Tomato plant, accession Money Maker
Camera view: vertical (180 deg); turntable rotation: 0 degrees
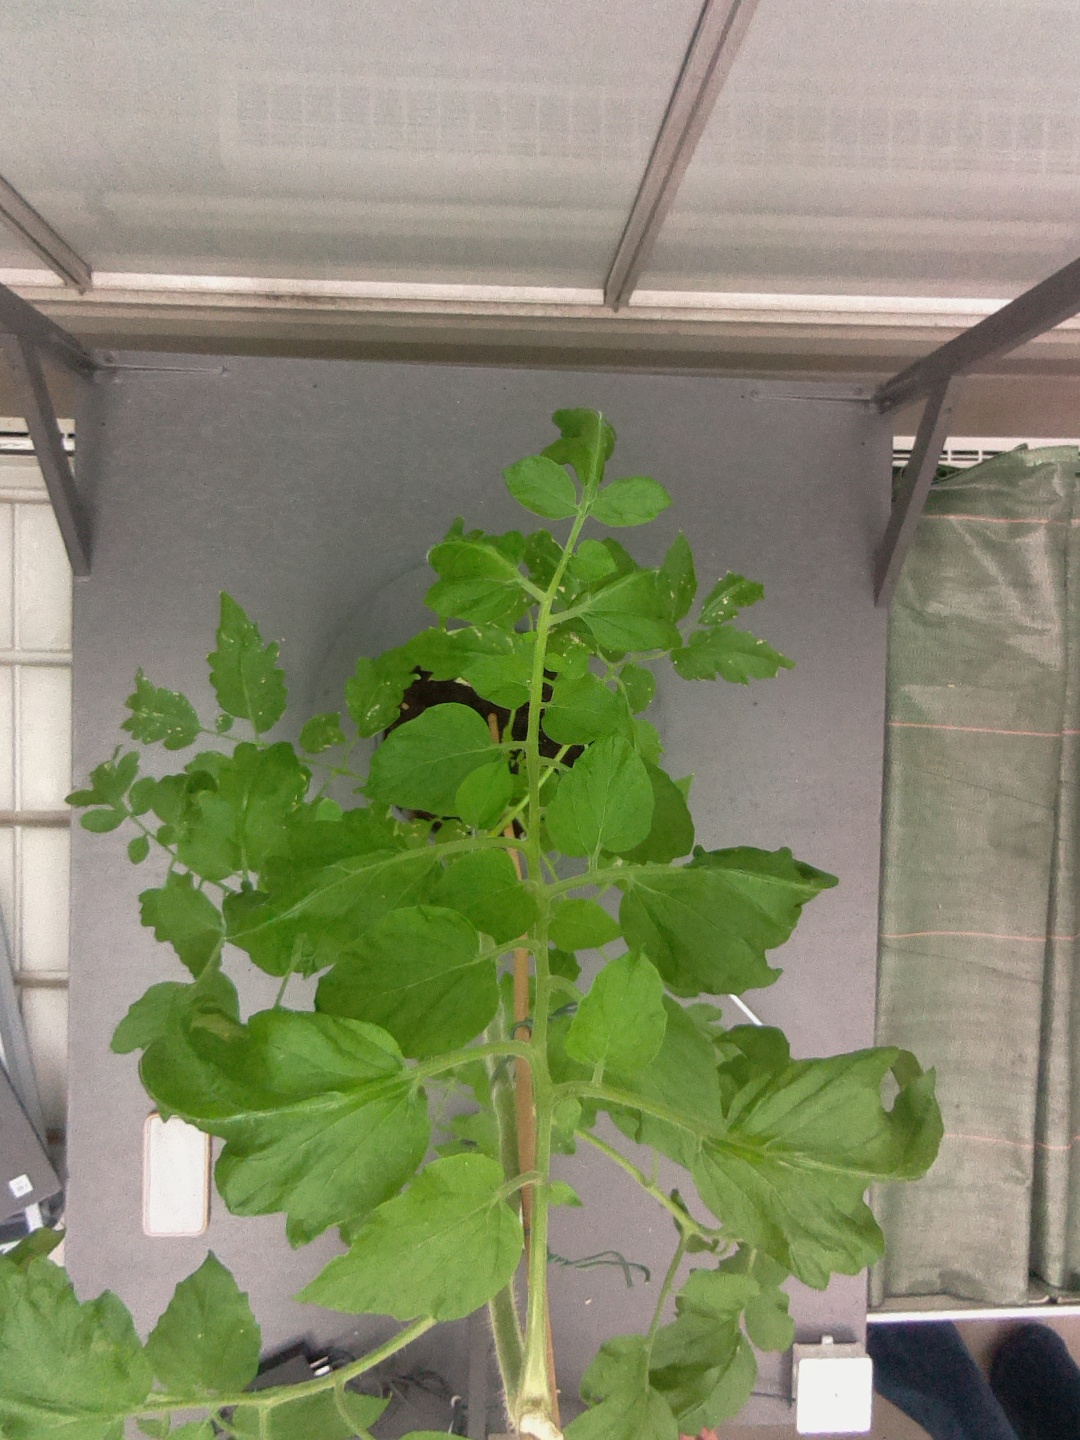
BBCH growth stage 52: 2 inflorescences visible